Military police

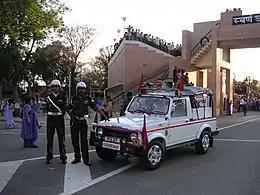
India's Corps of Military Police personnel patrol the Wagah border crossing in the Punjab in a Maruti Gypsy.

The Algerian People's National Armed Forces has maintained military police units since its founding upon Algerian independence in 1962. The task of the Algerian military police is to maintain law and order within units and hunt down conscripts trying to flee military service, protect and secure military installations, and organize and move large combat units. In the 1990s, three military police battalions were established as combat units, and they have taken part in combat operations.